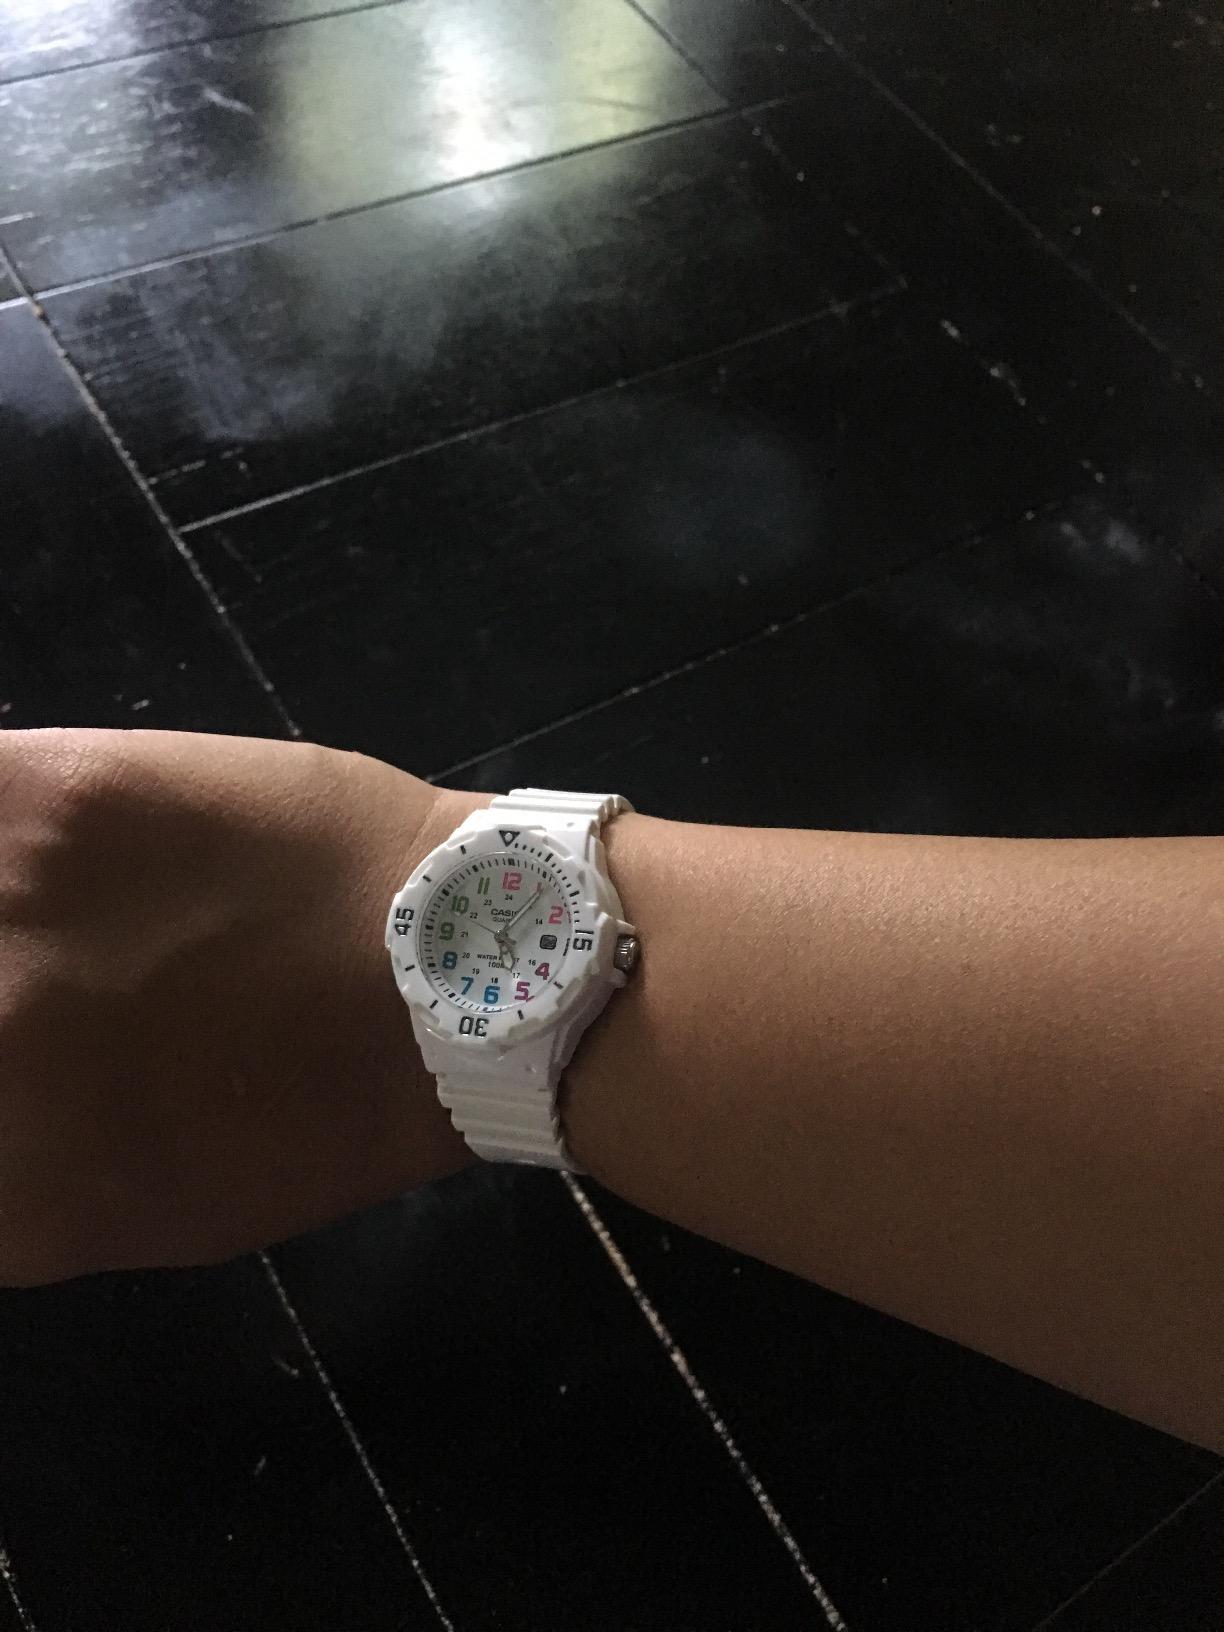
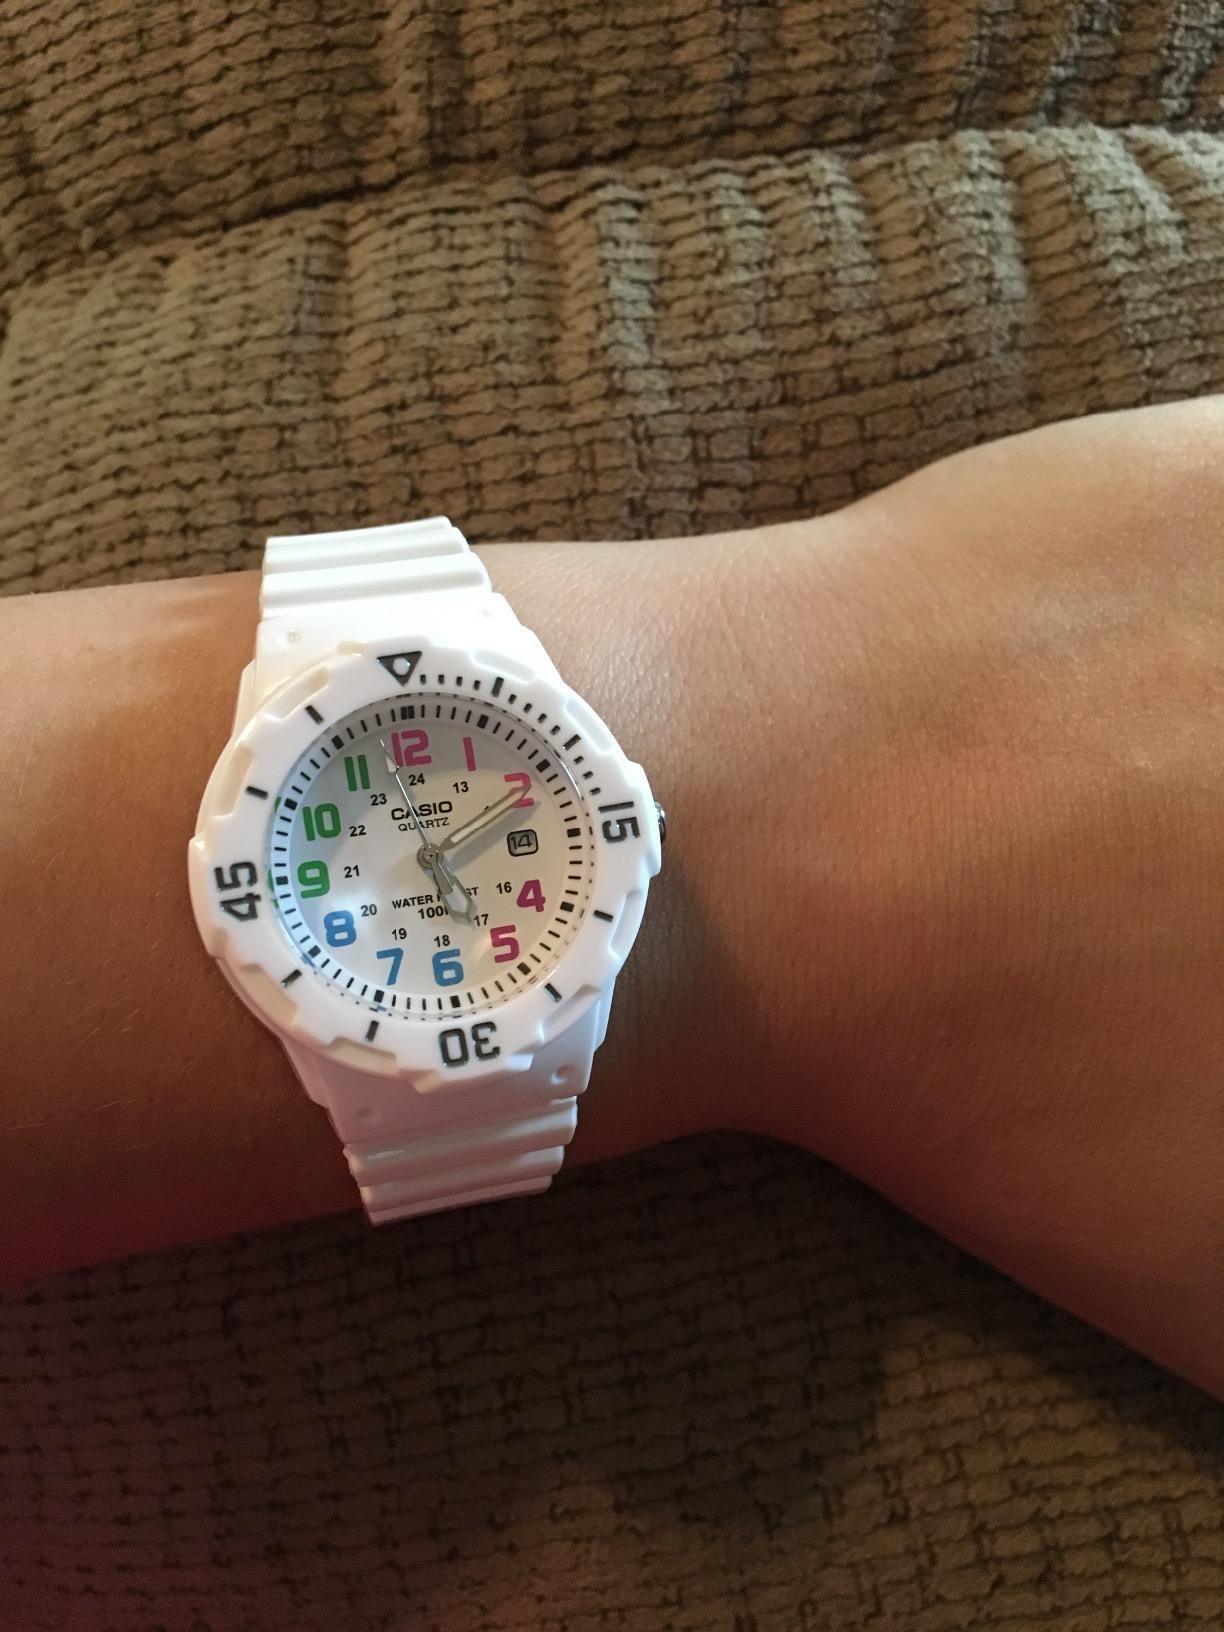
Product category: accessories_watch
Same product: yes